Sandro Luporini

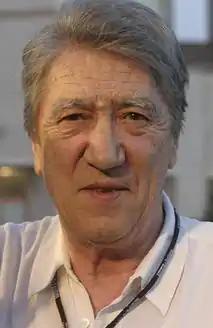
Sandro Luporini

Sandro Luporini (born 12 July 1930) is a painter, lyricist and Italian writer. He is also a member of the Metacosa Movement.